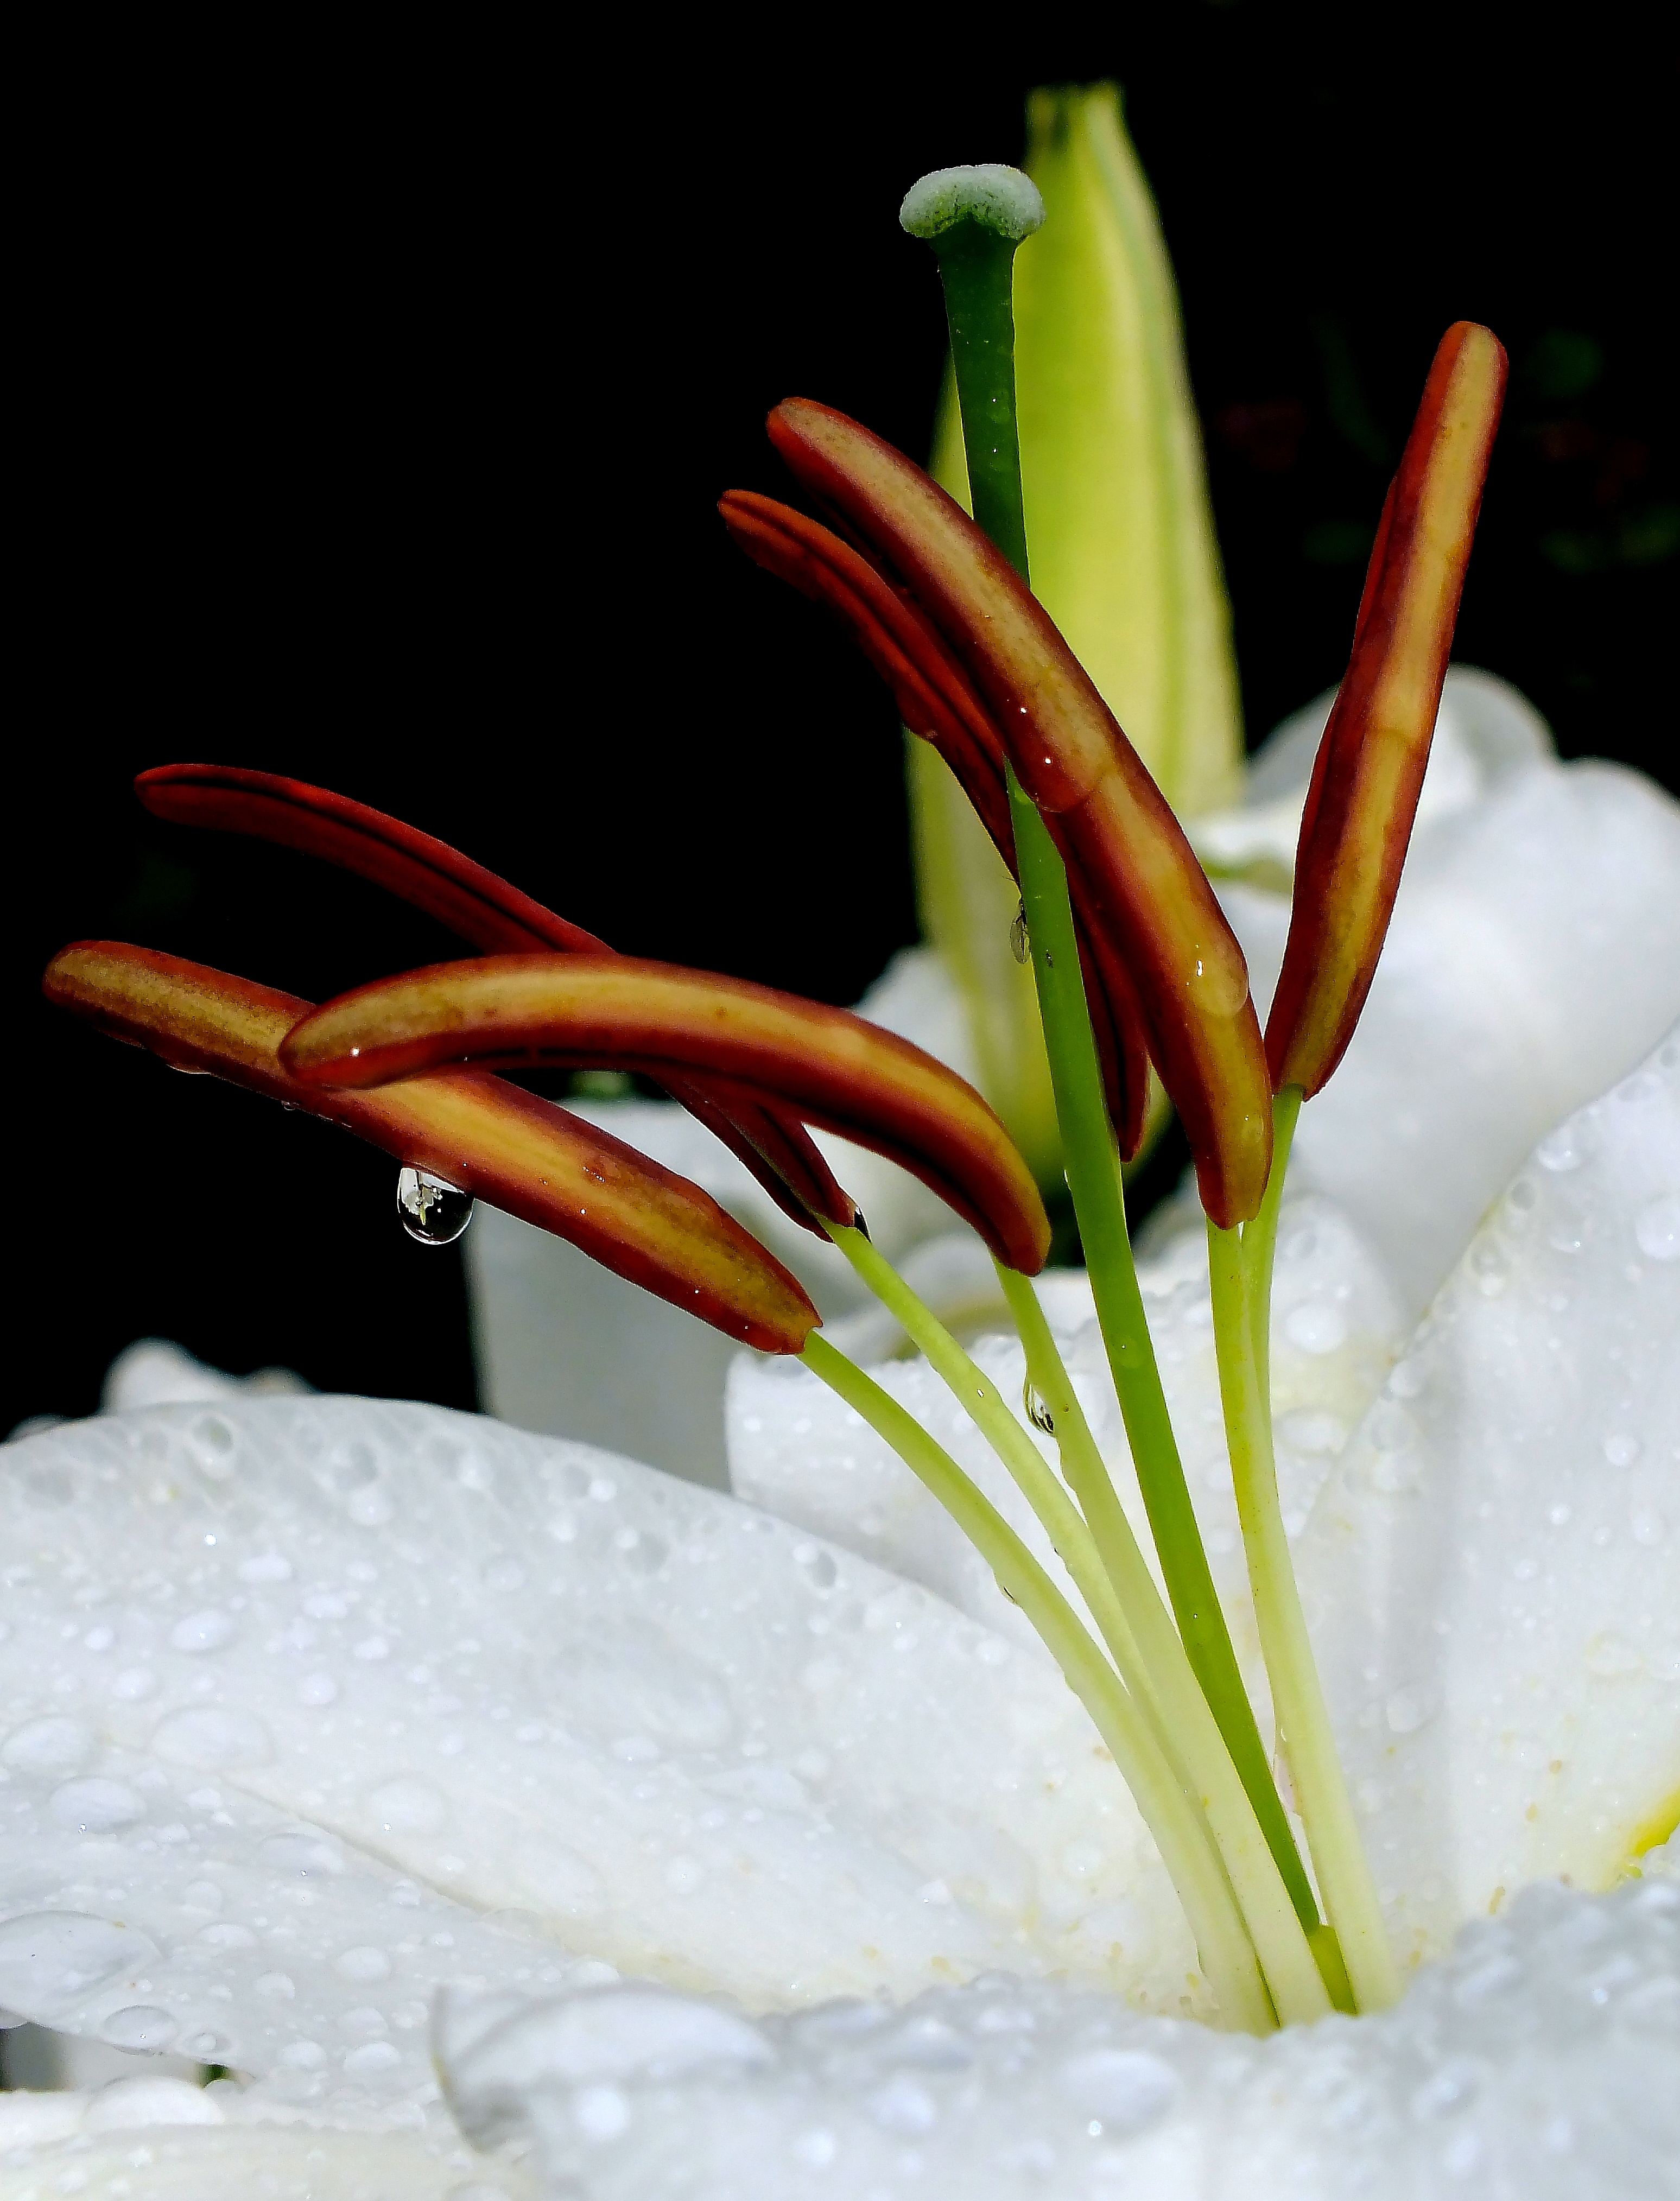
nature, plant, flower, petal, macro, flora, flowers, close up, naturaleza, flores, lily, floristry, ggl1, finepixhs20, macro photography, flowering plant, plant stem, land plant